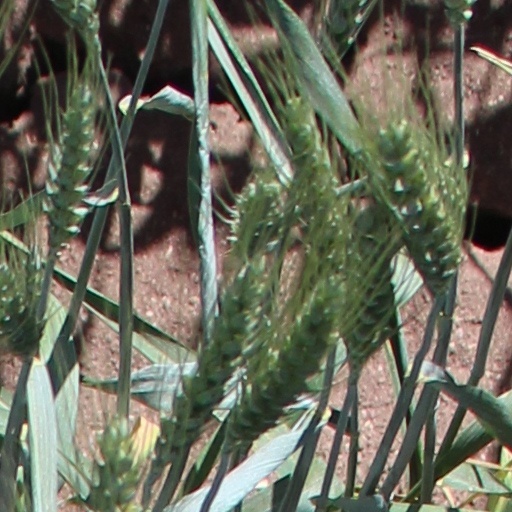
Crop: wheat